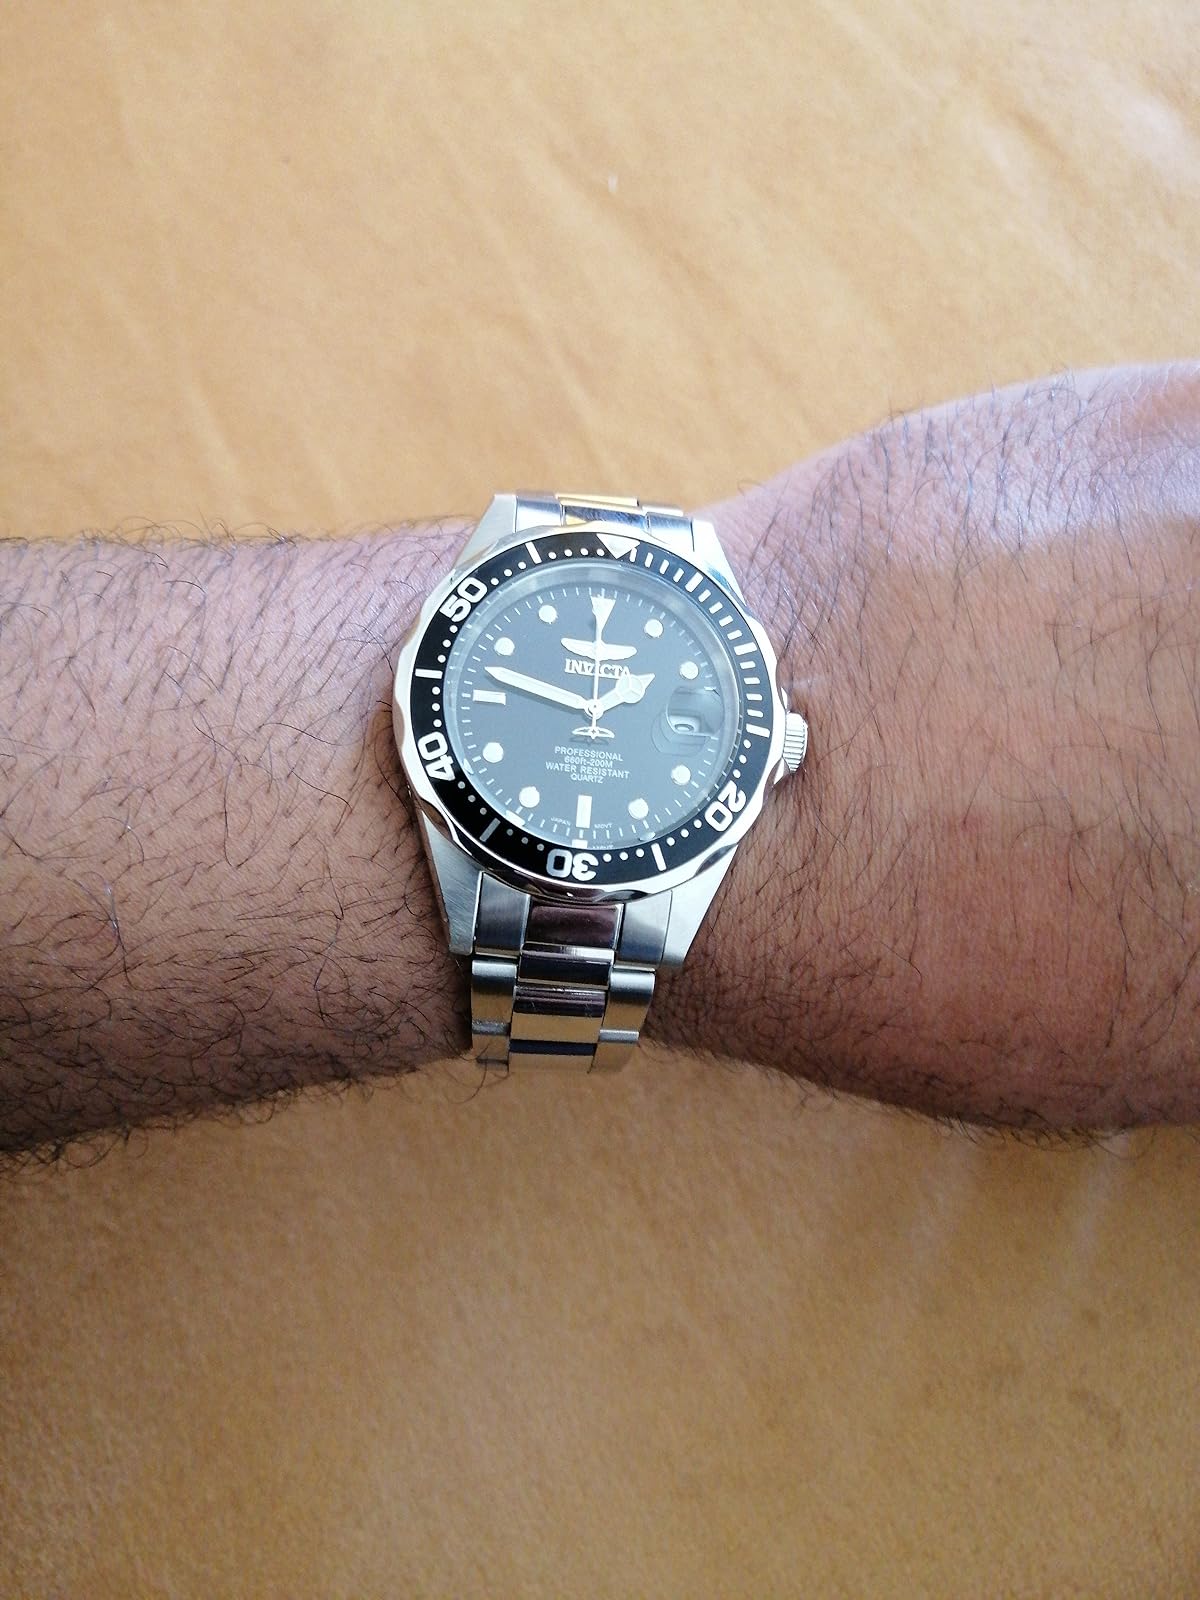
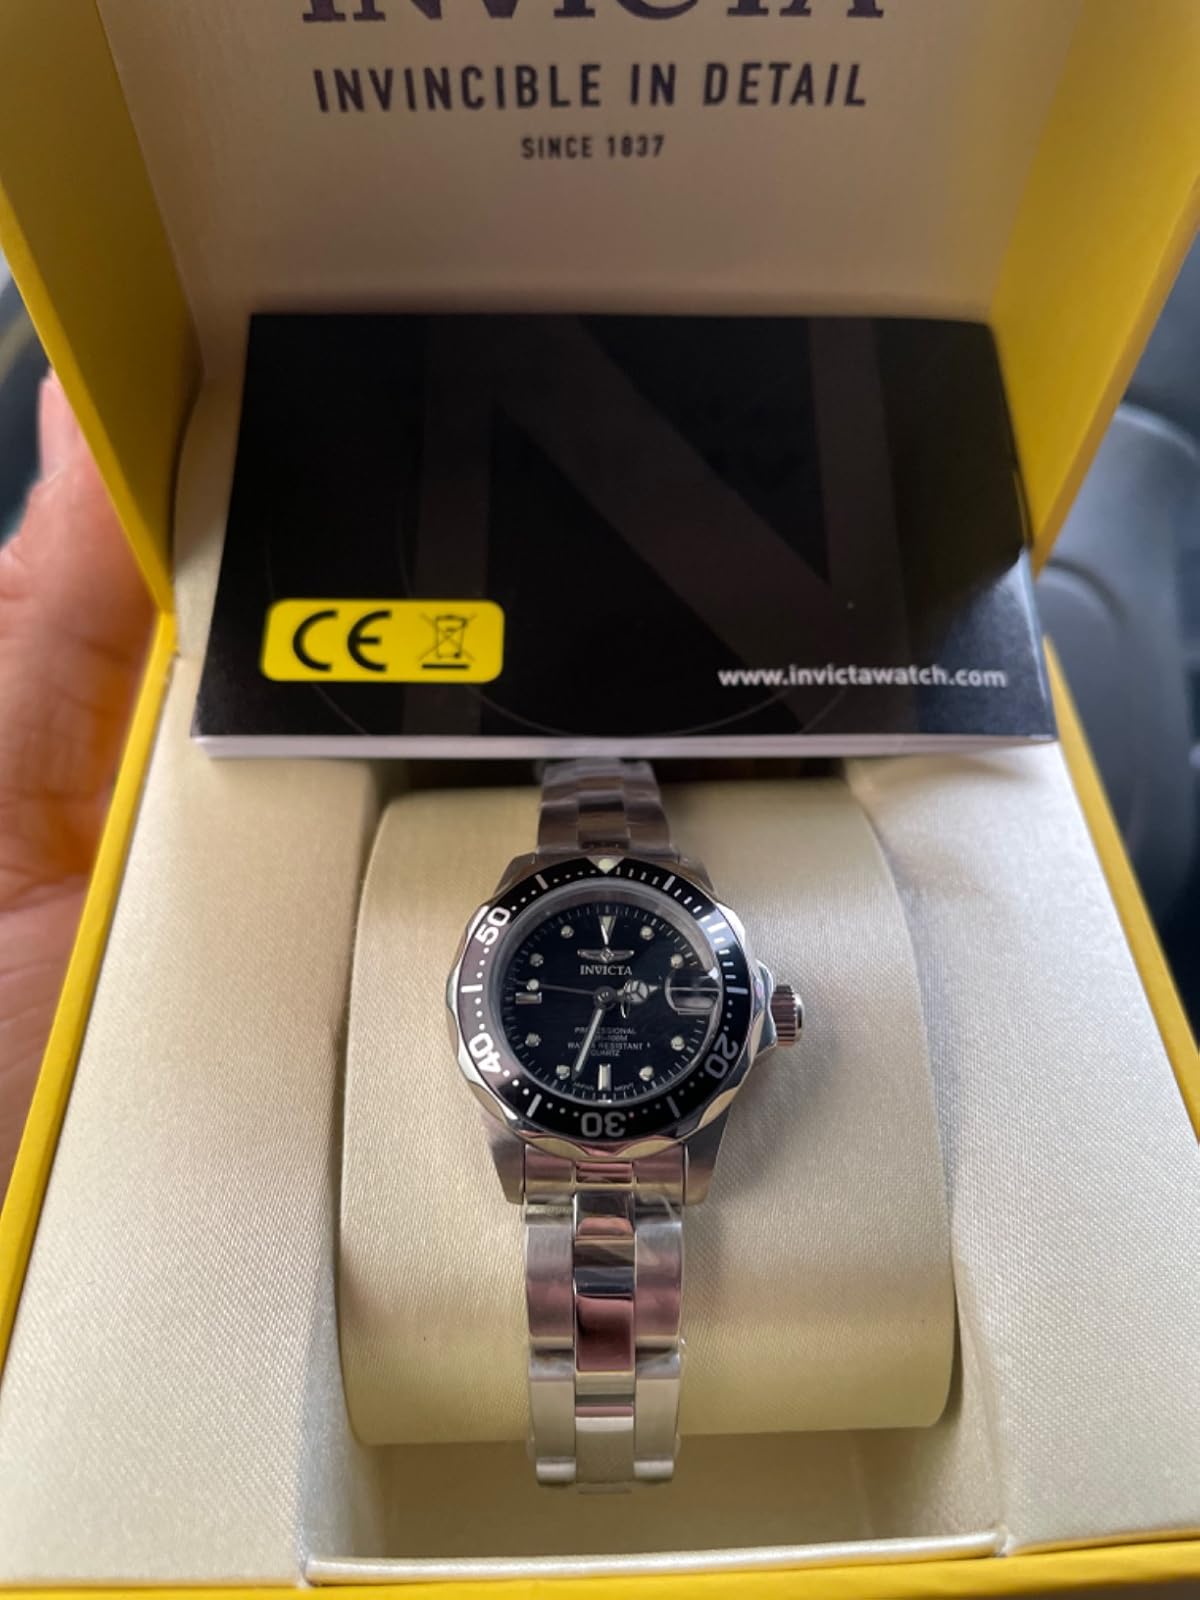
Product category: accessories_watch
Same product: yes